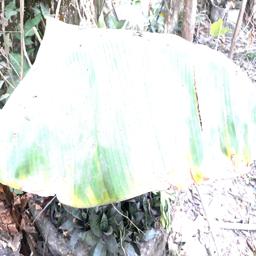
Label: POTASSIUM DEFICIENCY